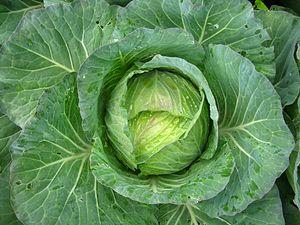
Le chou